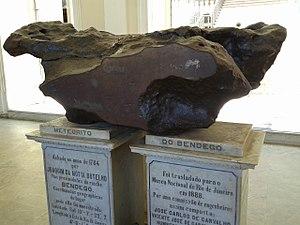
La météorite de Bendegó est une météorite trouvée en 1784 à Monte Santo, aujourd'hui dans l'État de Bahia, au Brésil. Elle est conservée au Musée national du Brésil depuis 1888. Sa masse est de 5,35 tonnes.